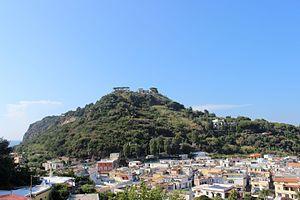
Ischia est une île italienne située en mer Tyrrhénienne, au nord du golfe de Naples, dans le groupe des îles Phlégréennes. Elle couvre une surface de 47 km², mesure 10 km d'est en ouest et 7 km du nord au sud. Ses quelque 62 000 habitants en font la troisième île italienne par la population, après la Sicile et la Sardaigne.